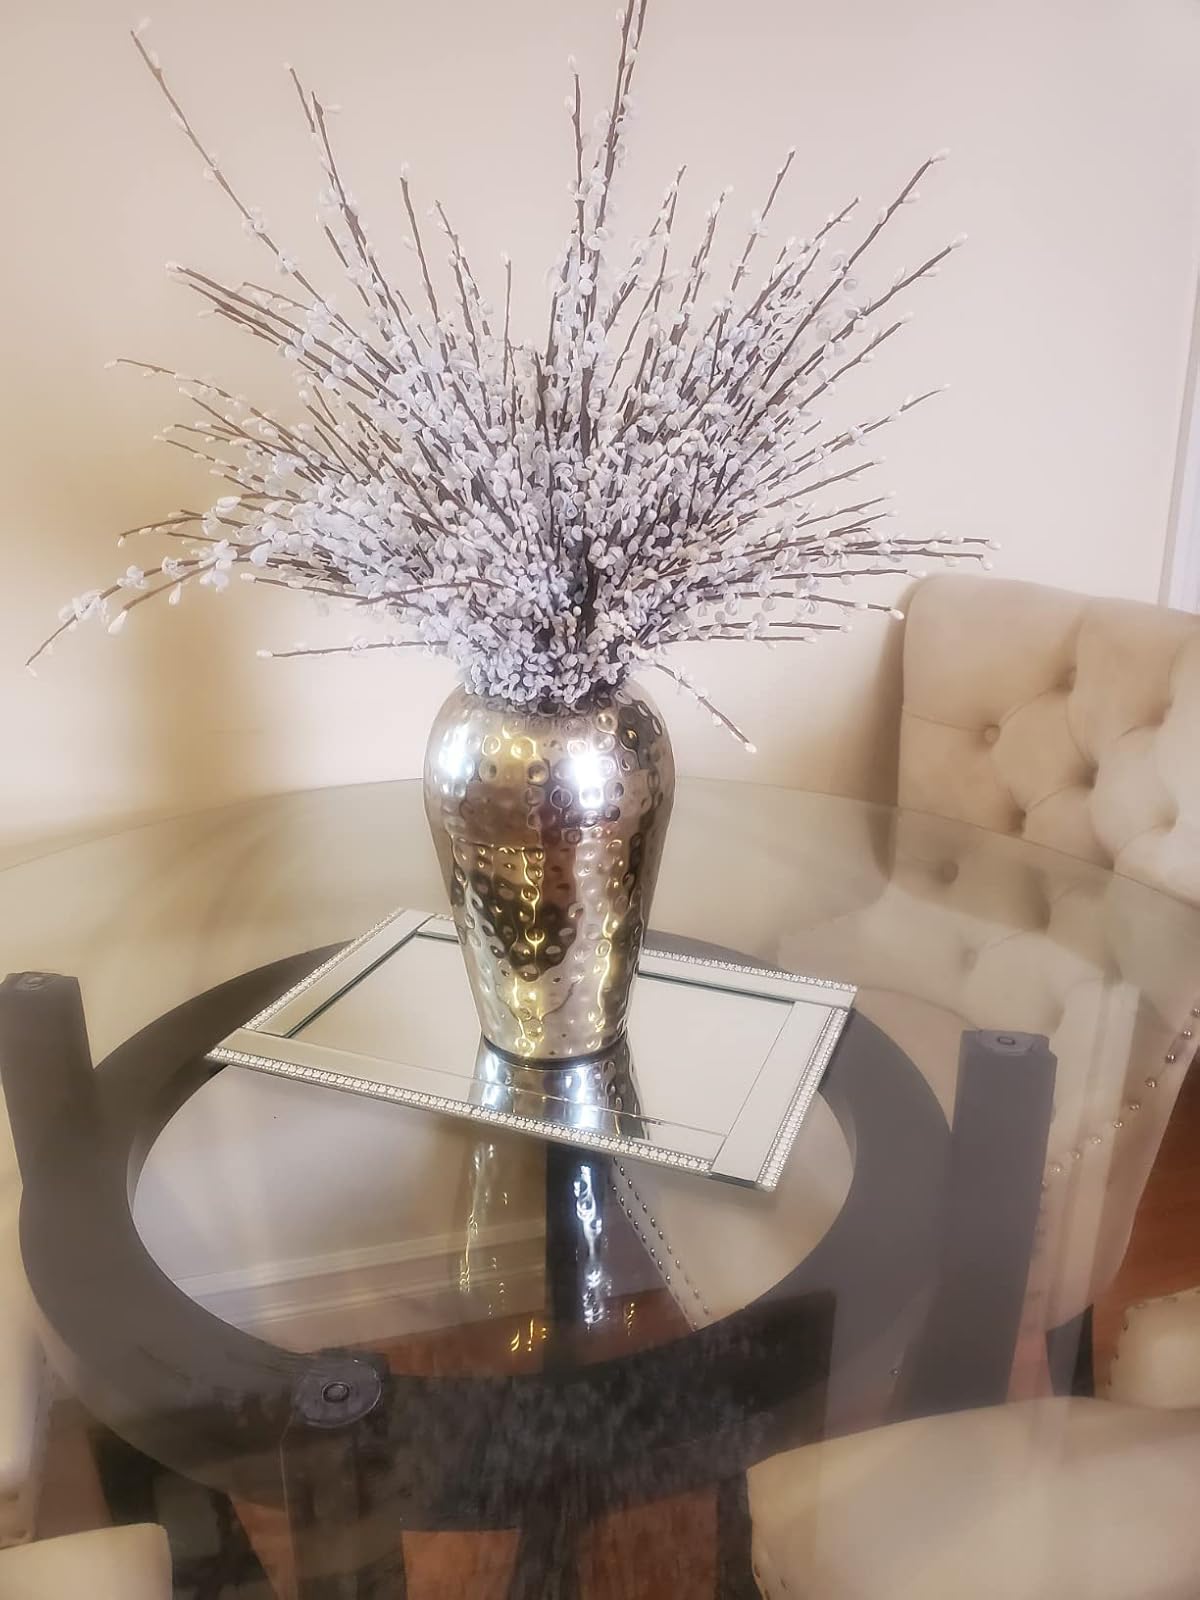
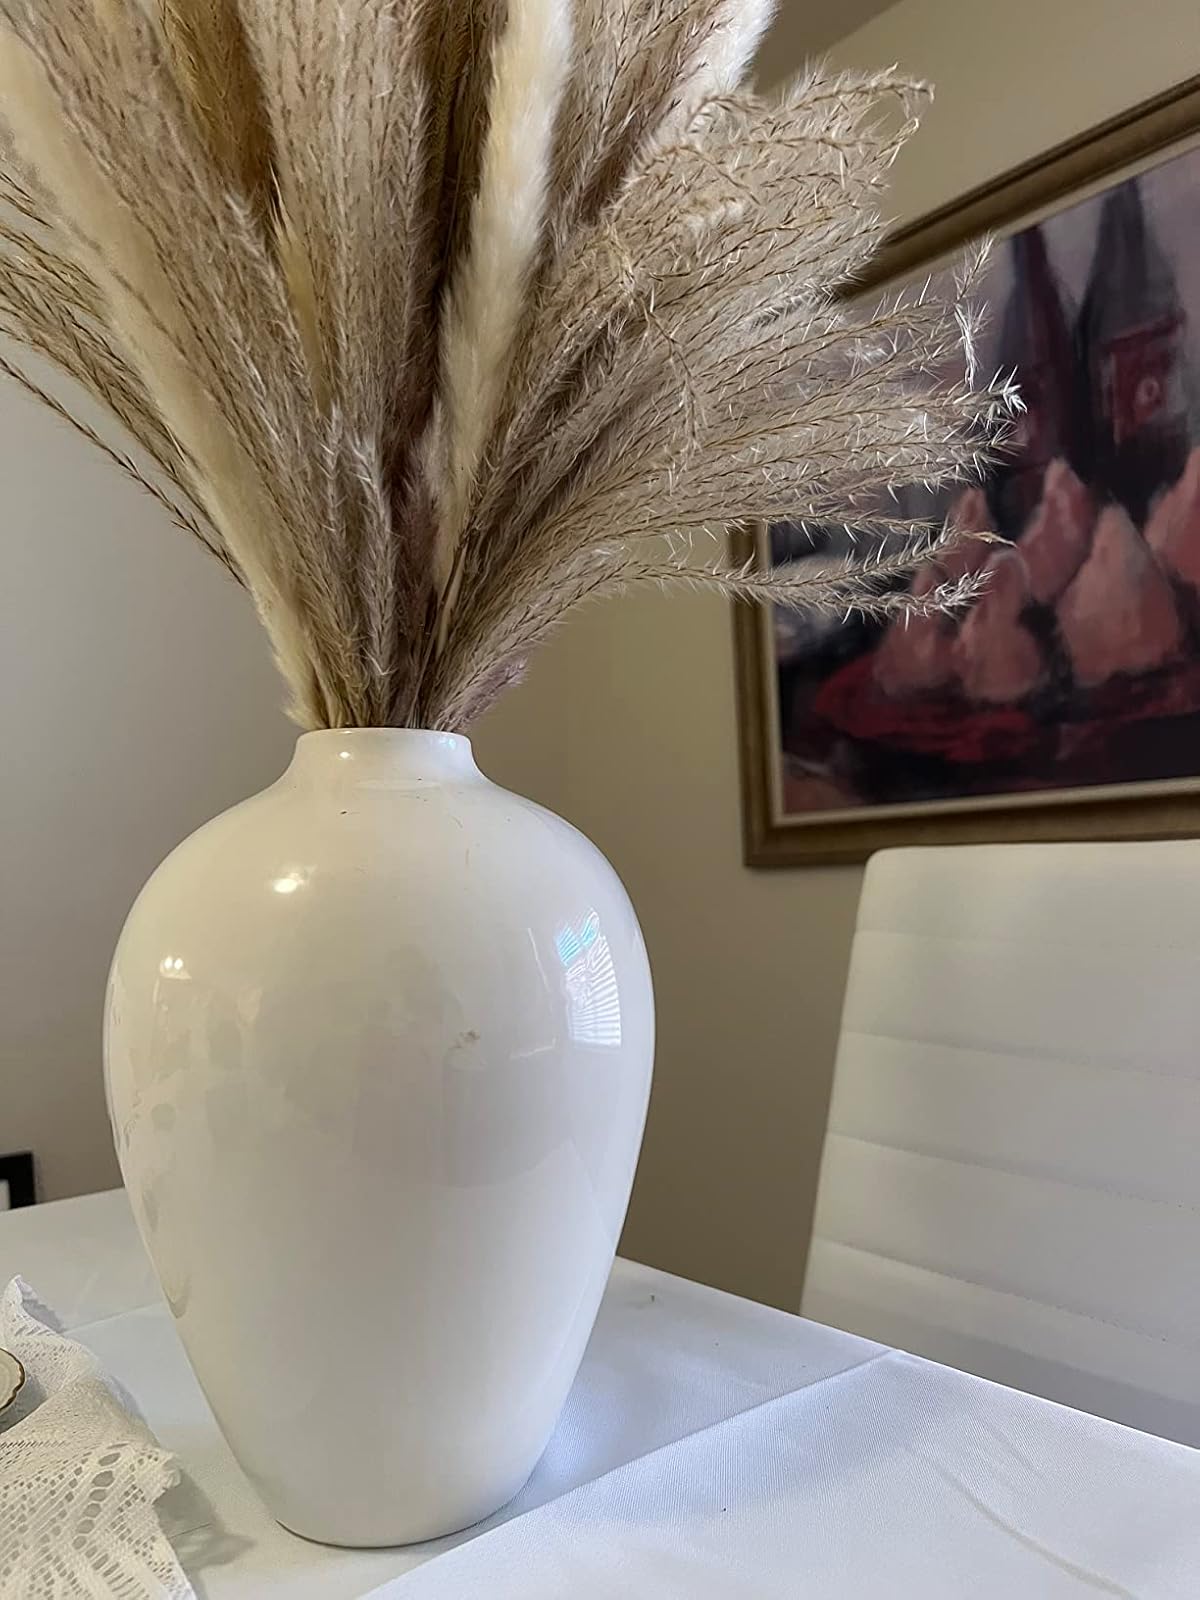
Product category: vase
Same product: no